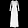
Label: Dress